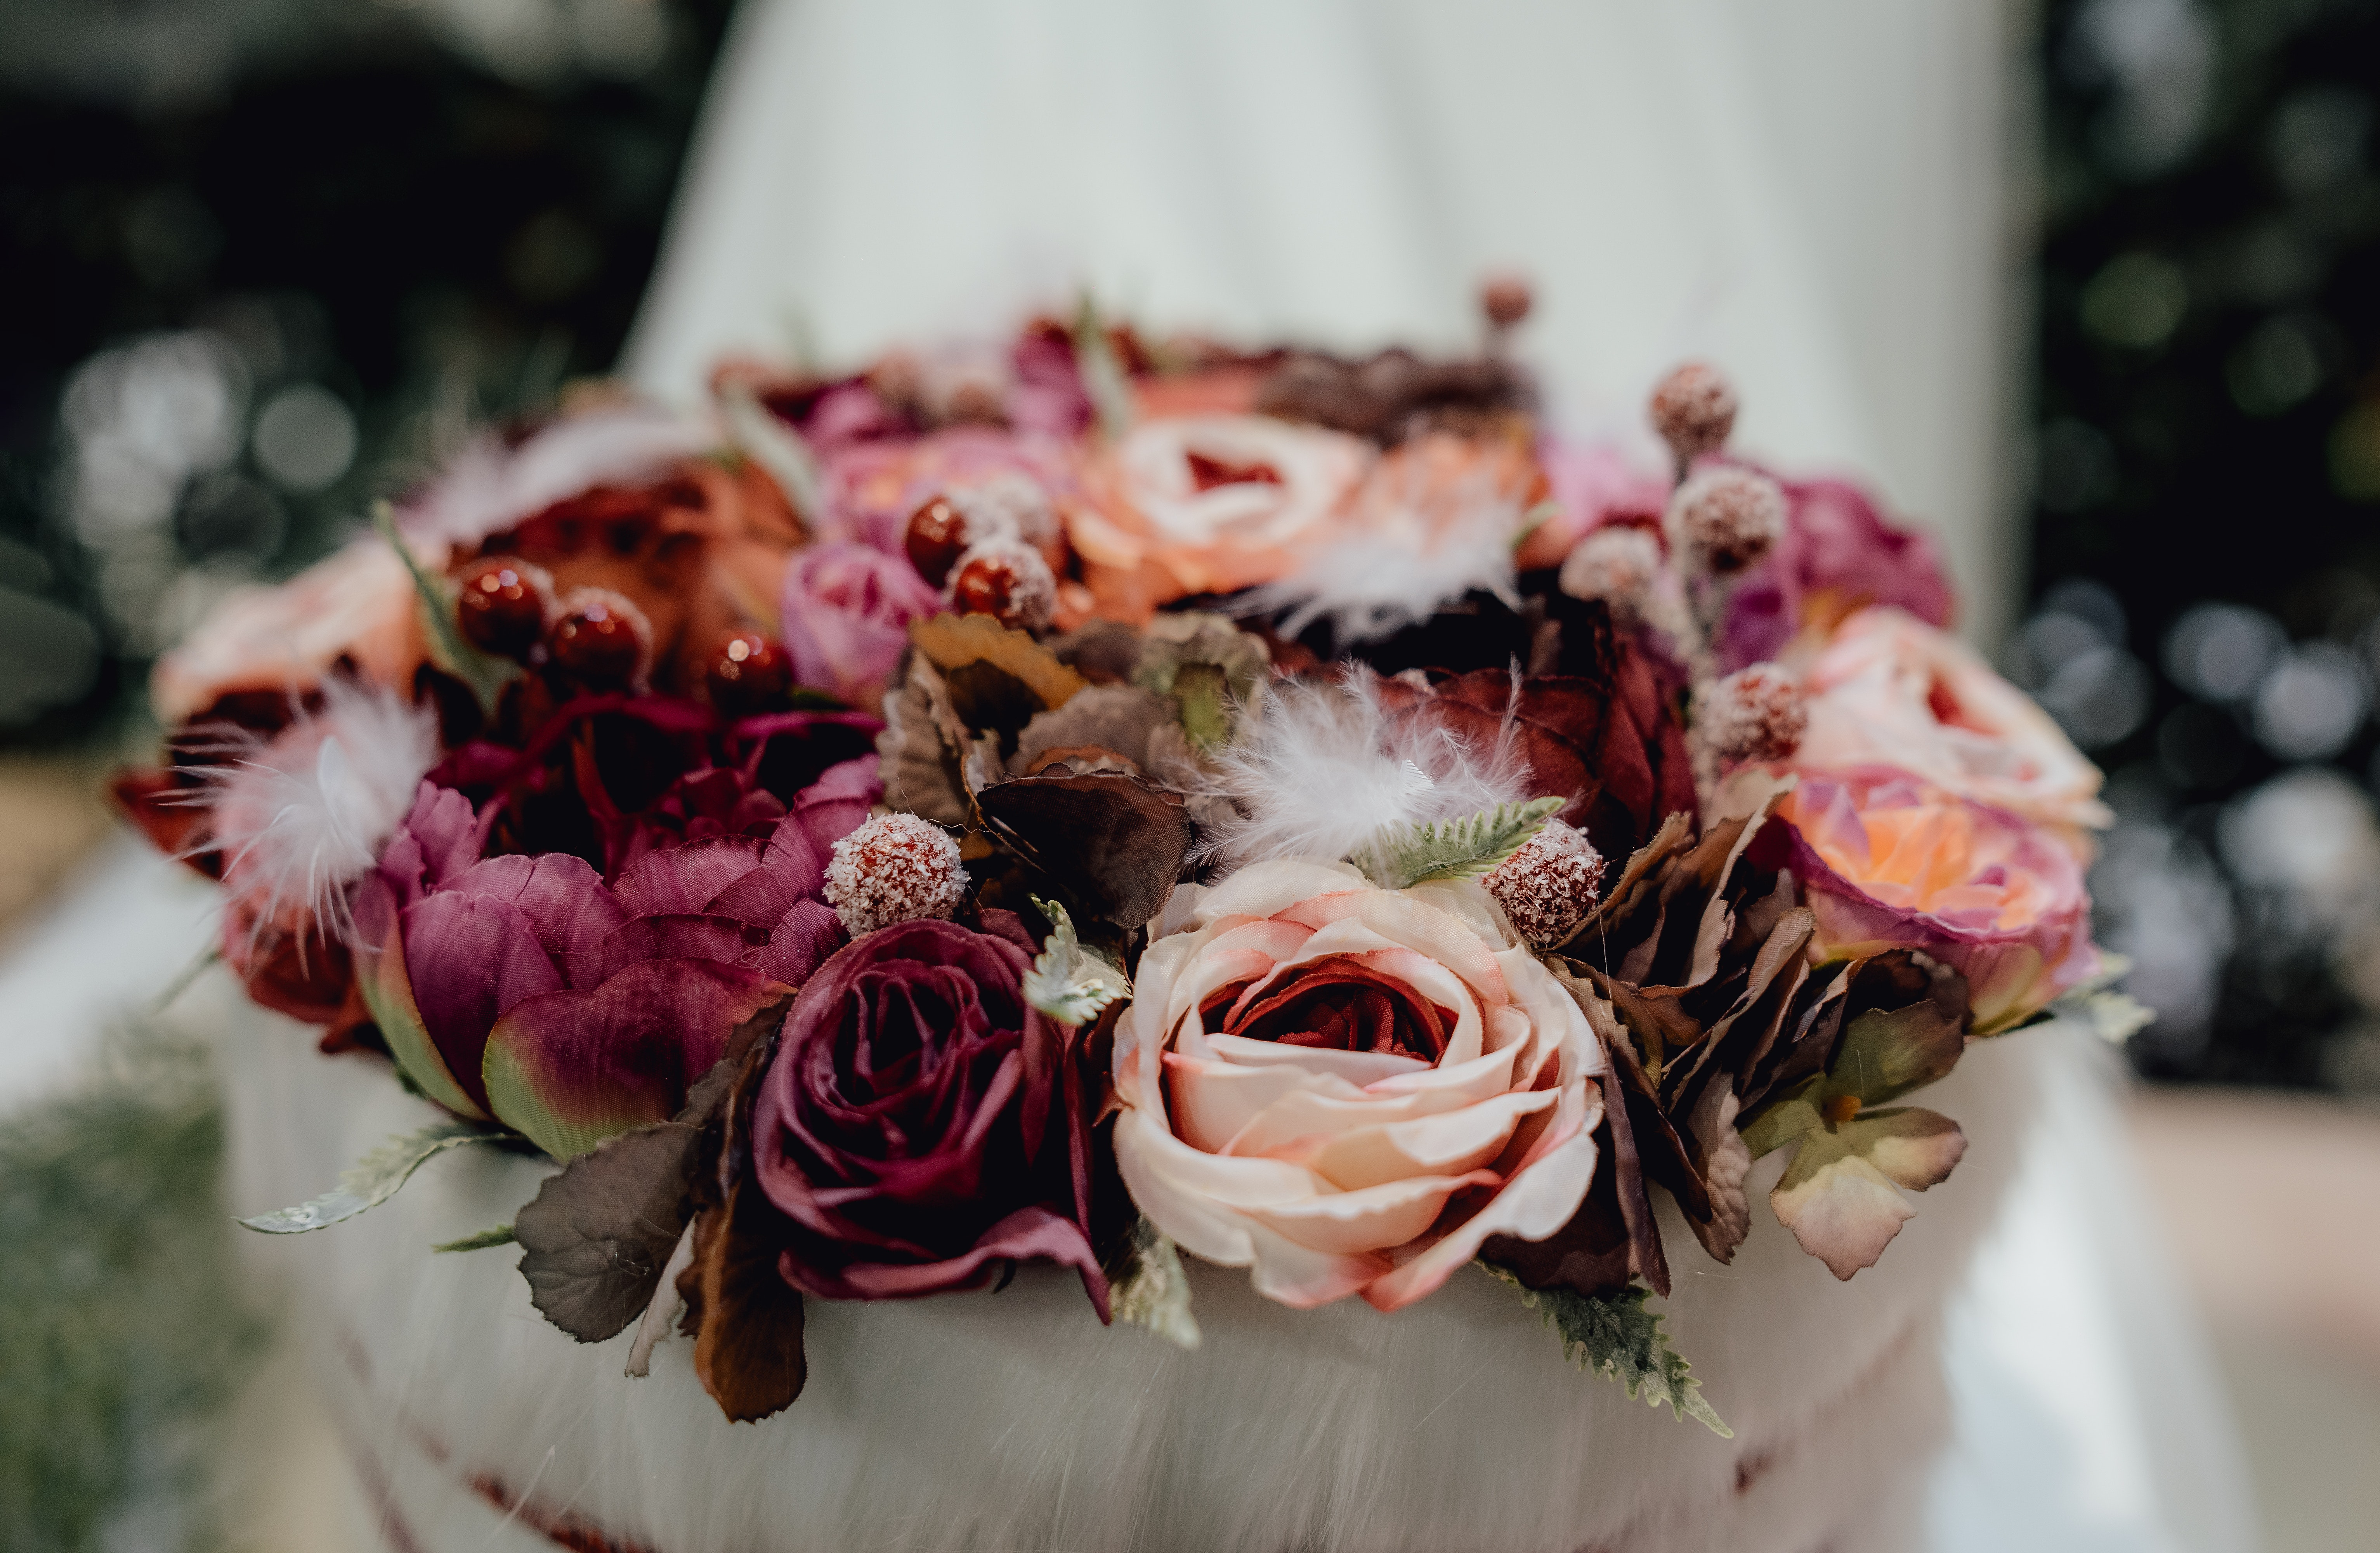
flower, bouquet, cut flowers, flower arranging, pink, floristry, floral design, garden roses, plant, rose, petal, rose family, rosa centifolia, artificial flower, flowering plant, rose order, centrepiece, still life photography